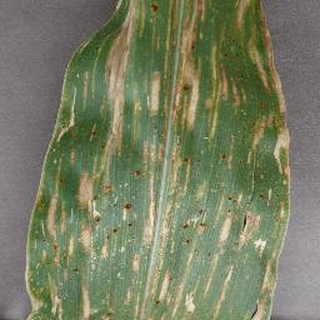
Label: corn_cercospora_leaf_spot